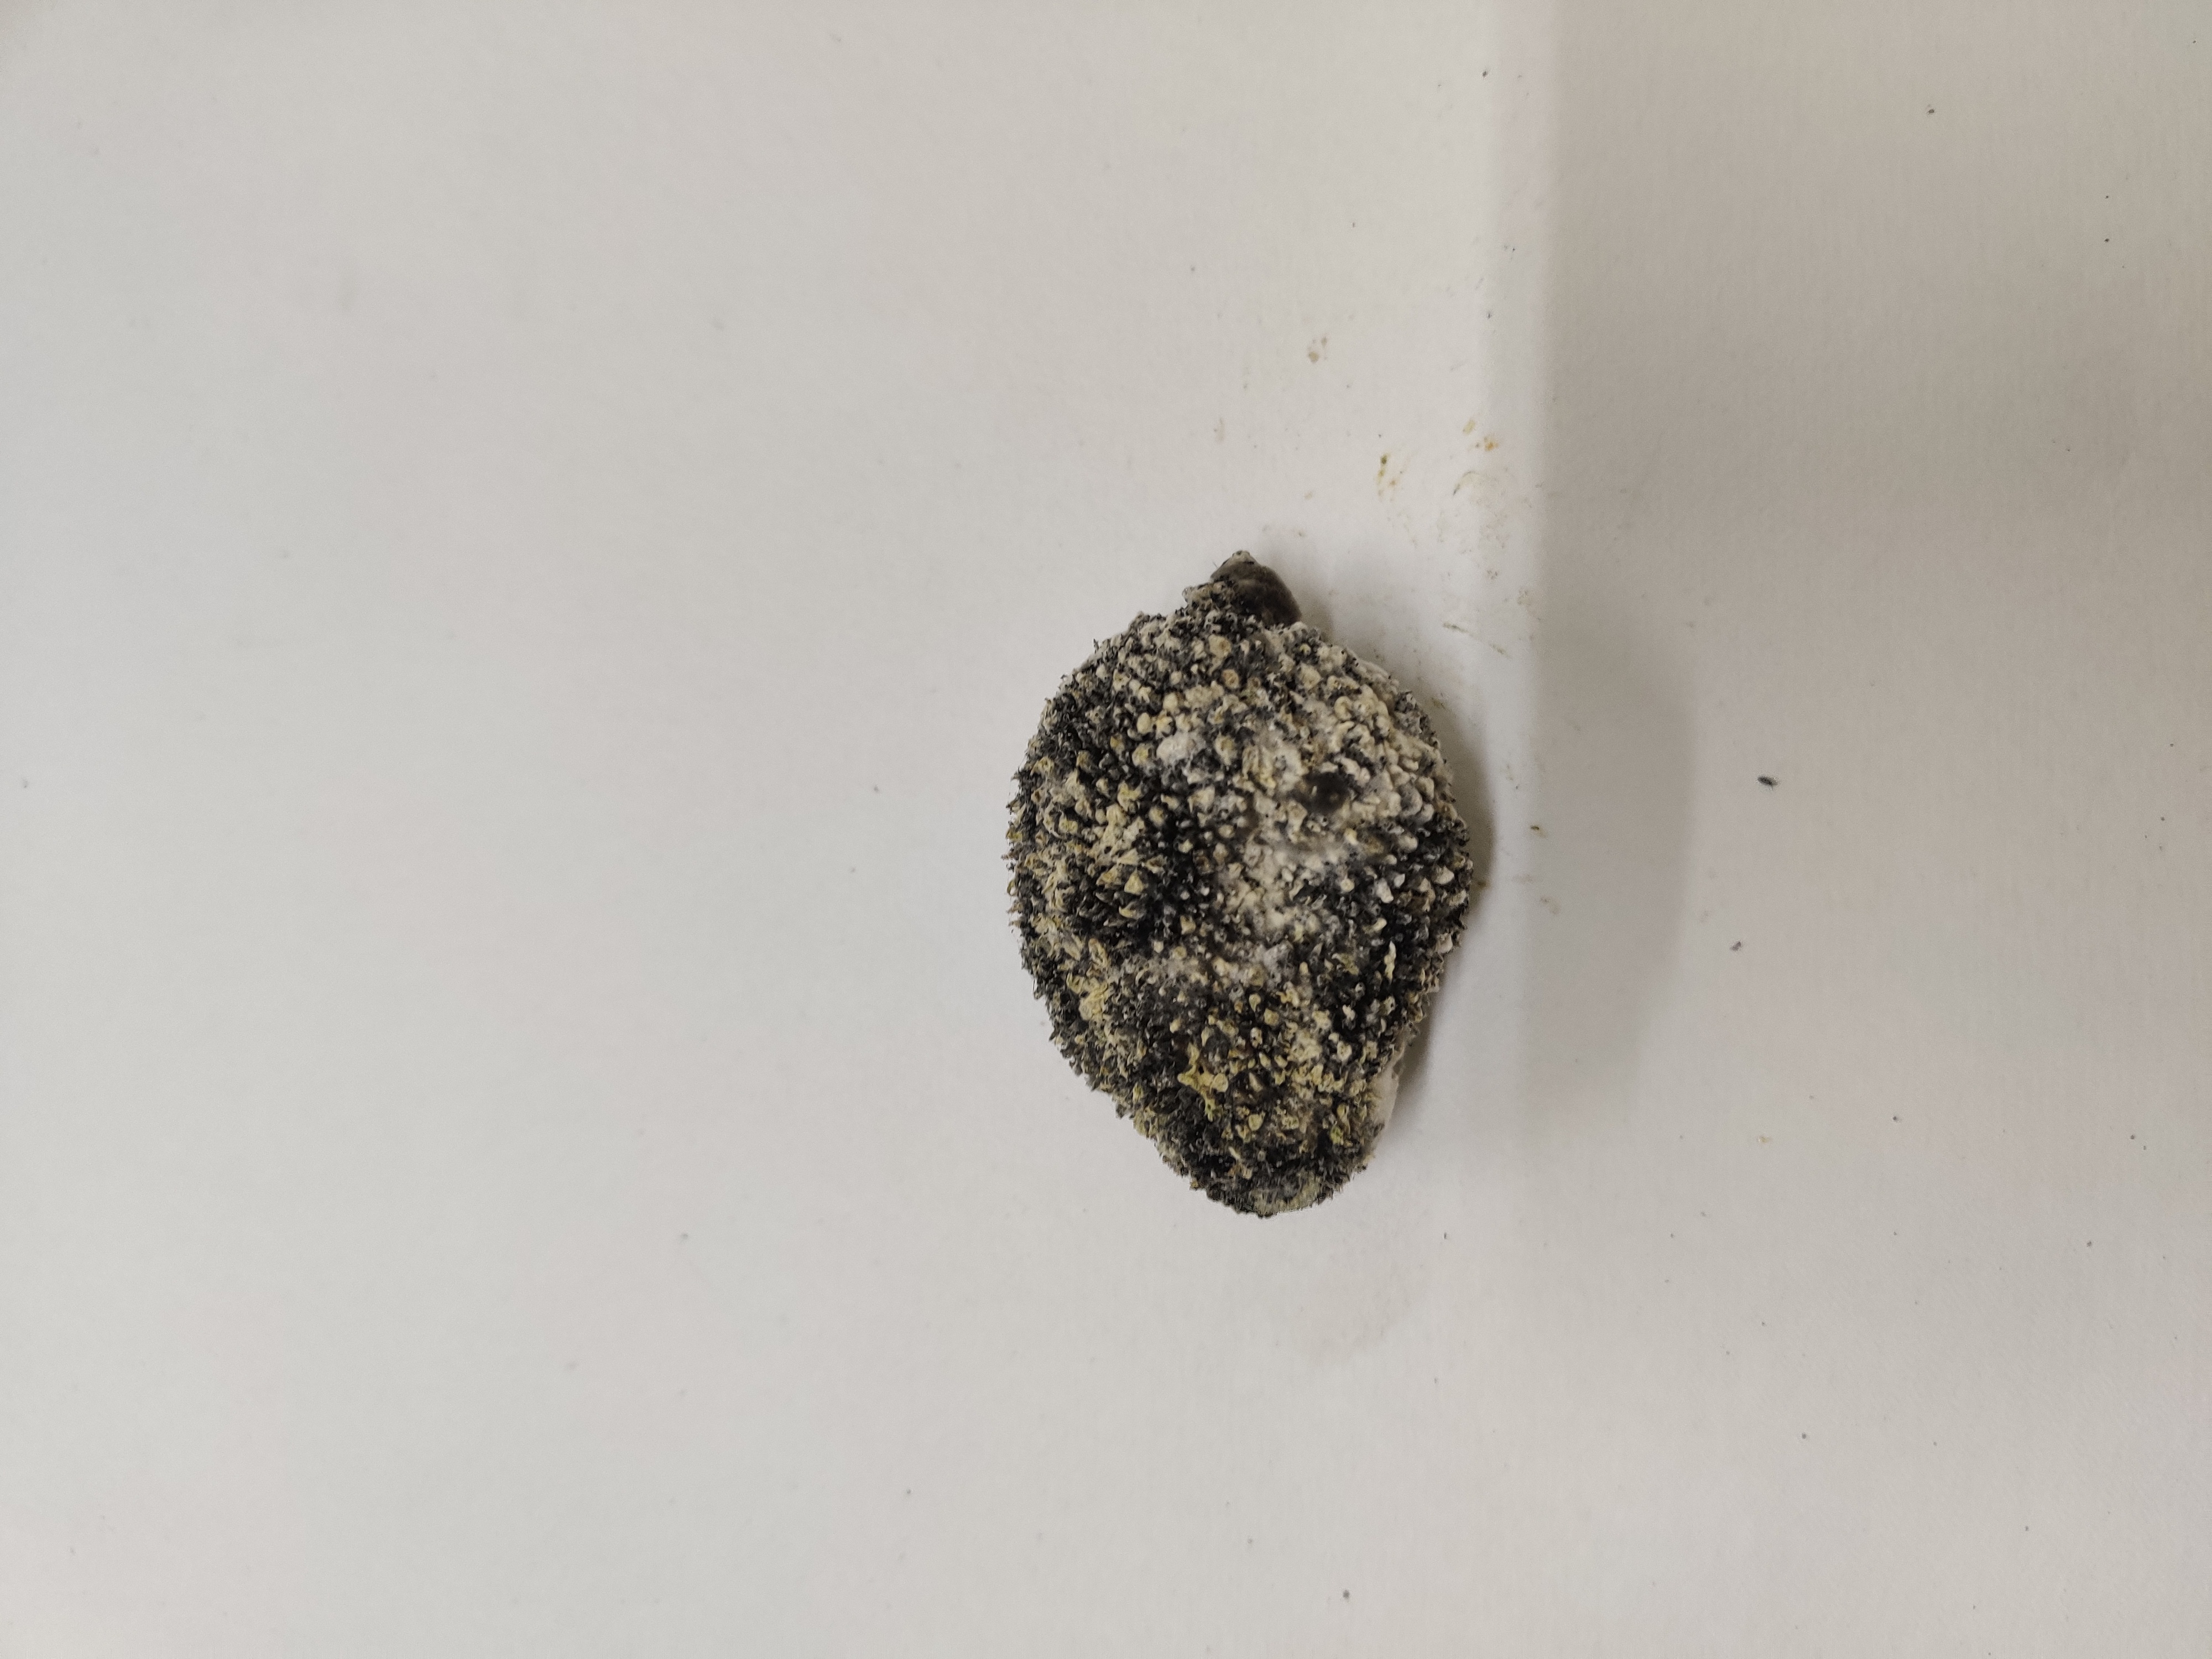
Crop: Spiny Gourd
Condition: Damaged